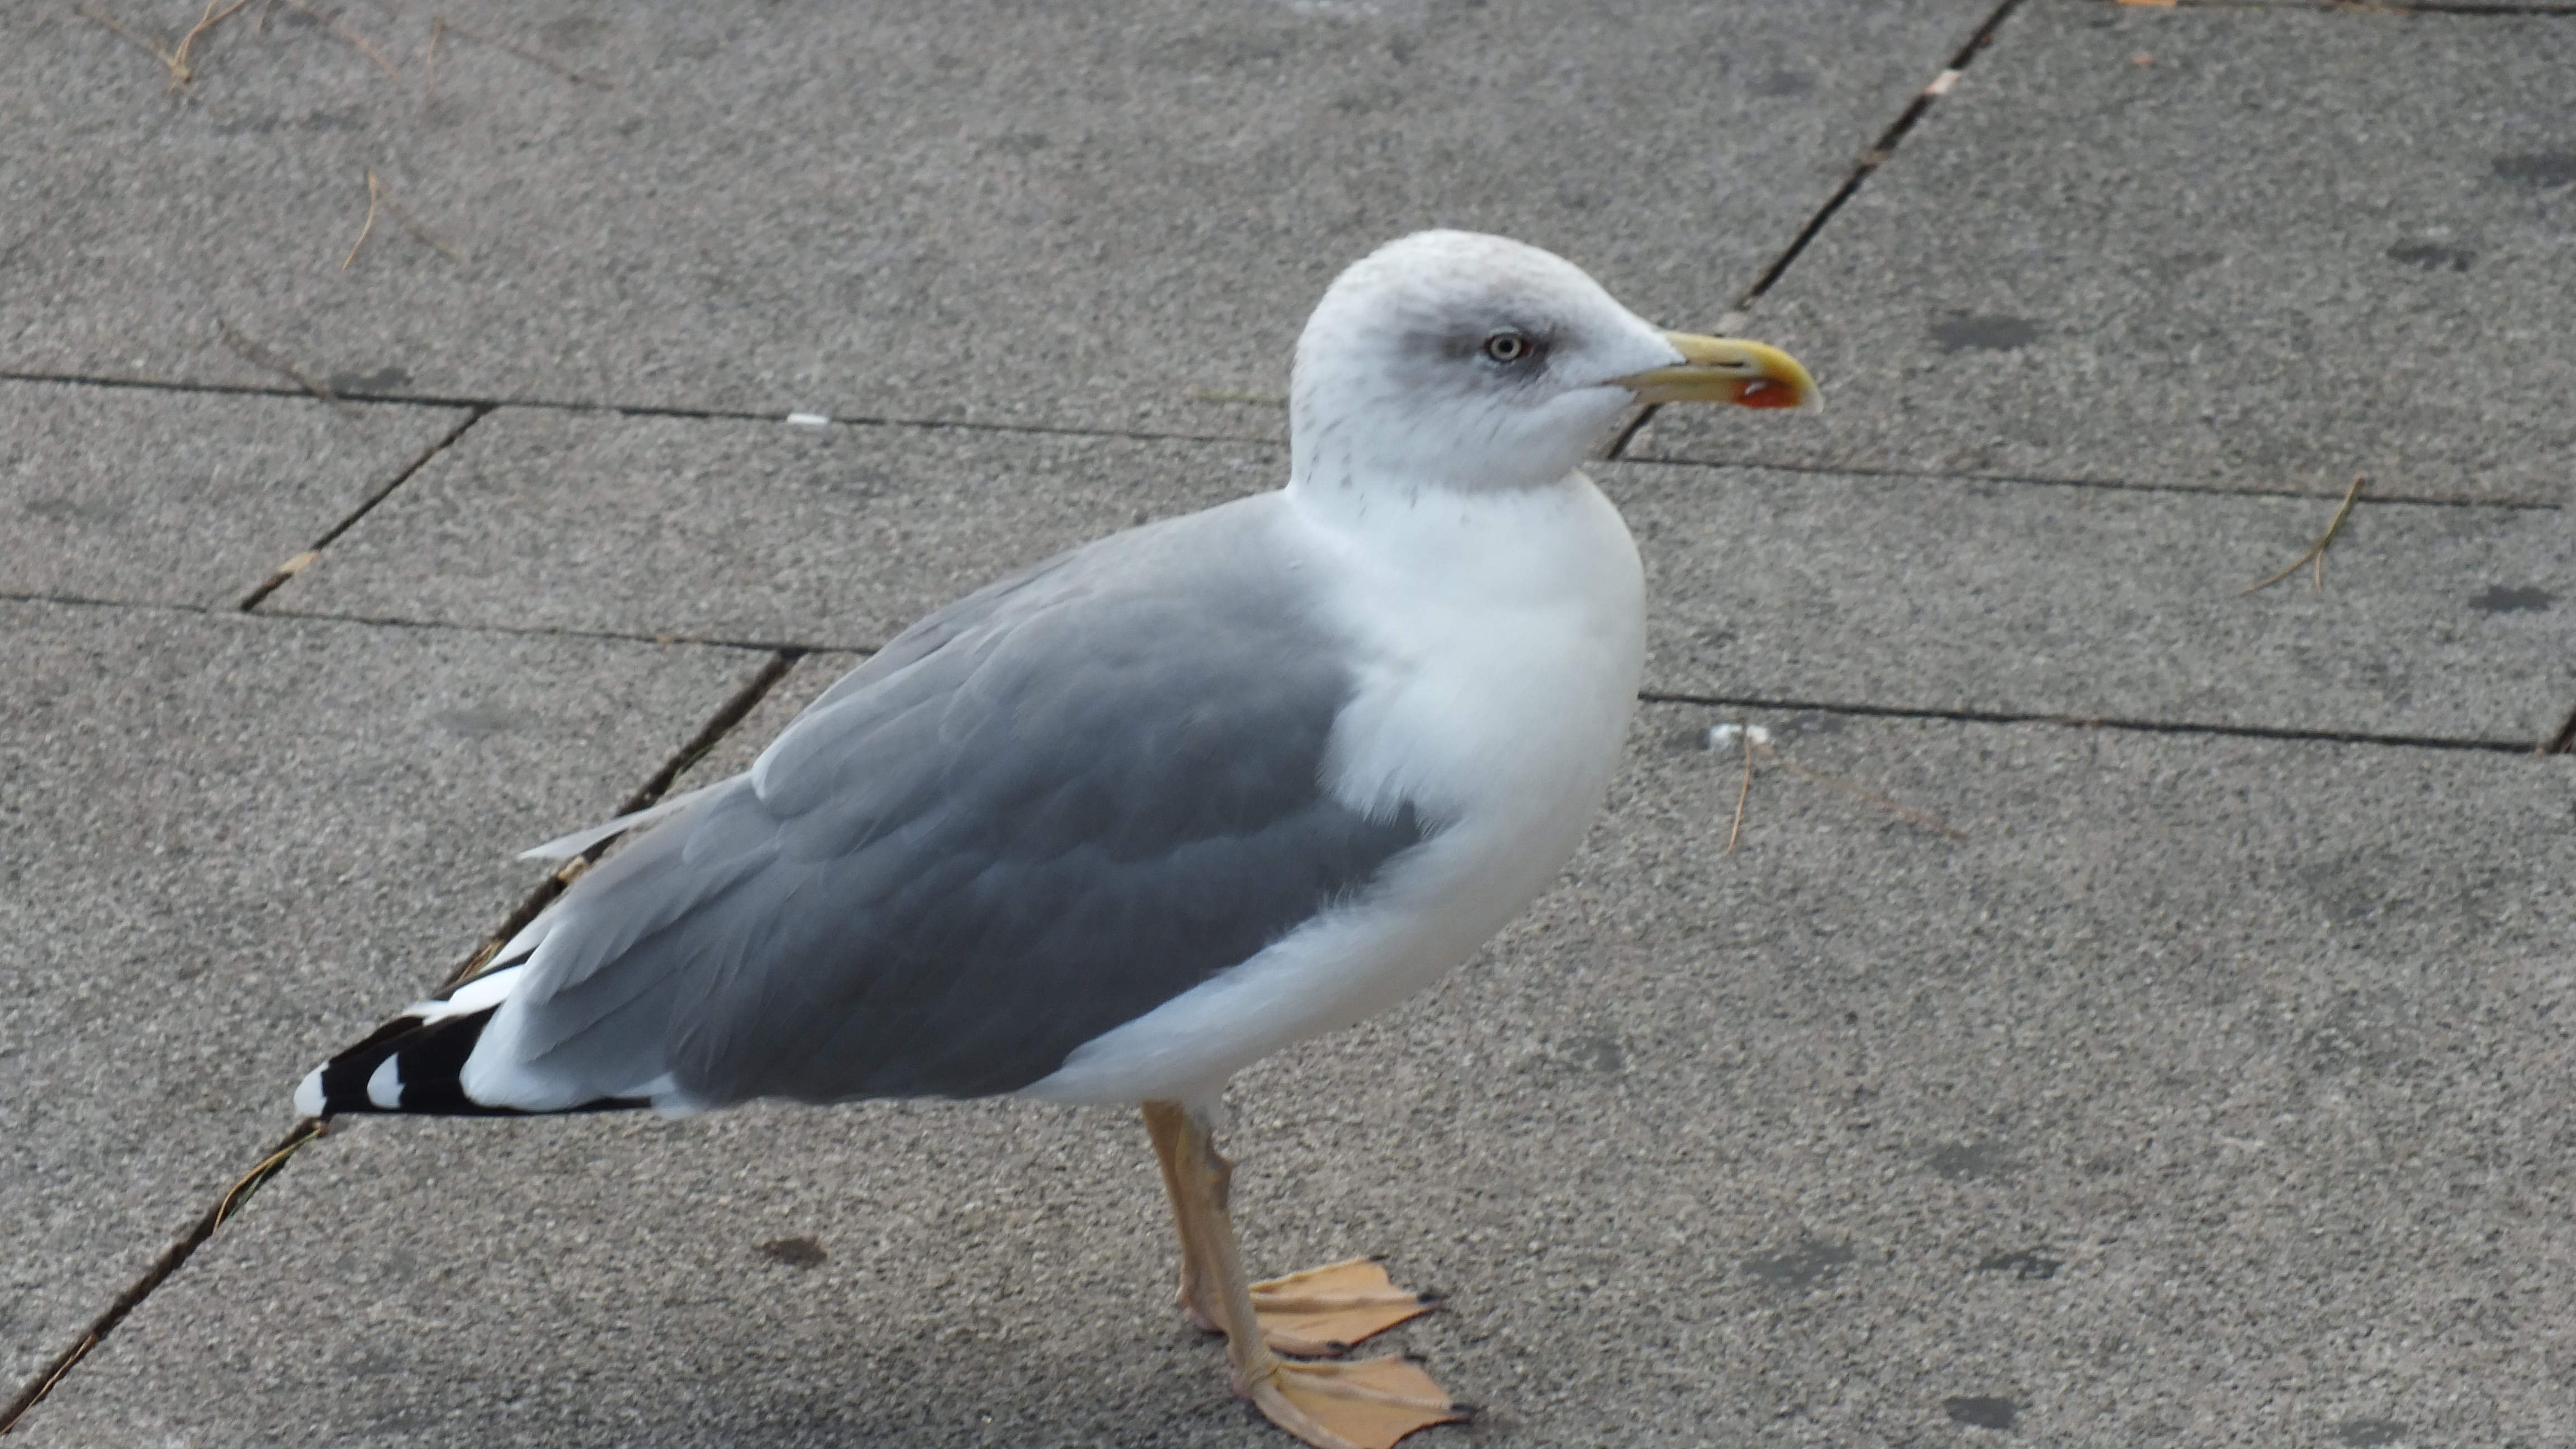
bird, wing, seabird, seagull, gull, beak, peaceful, freeze, fauna, vertebrate, elegant, charadriiformes, european herring gull